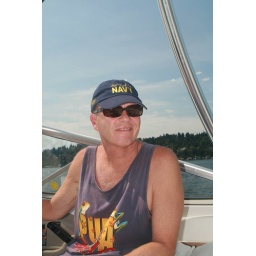
Cecilia and Natalie at Deans on the boat & in the lake